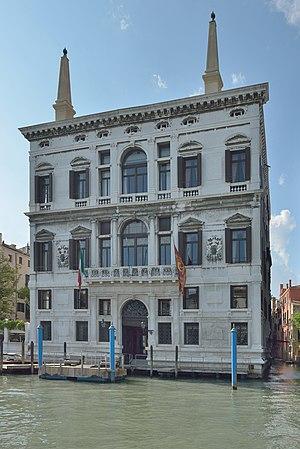
Palais Papadopoli à Venise. Vue de la façade sur le Canal Grande.